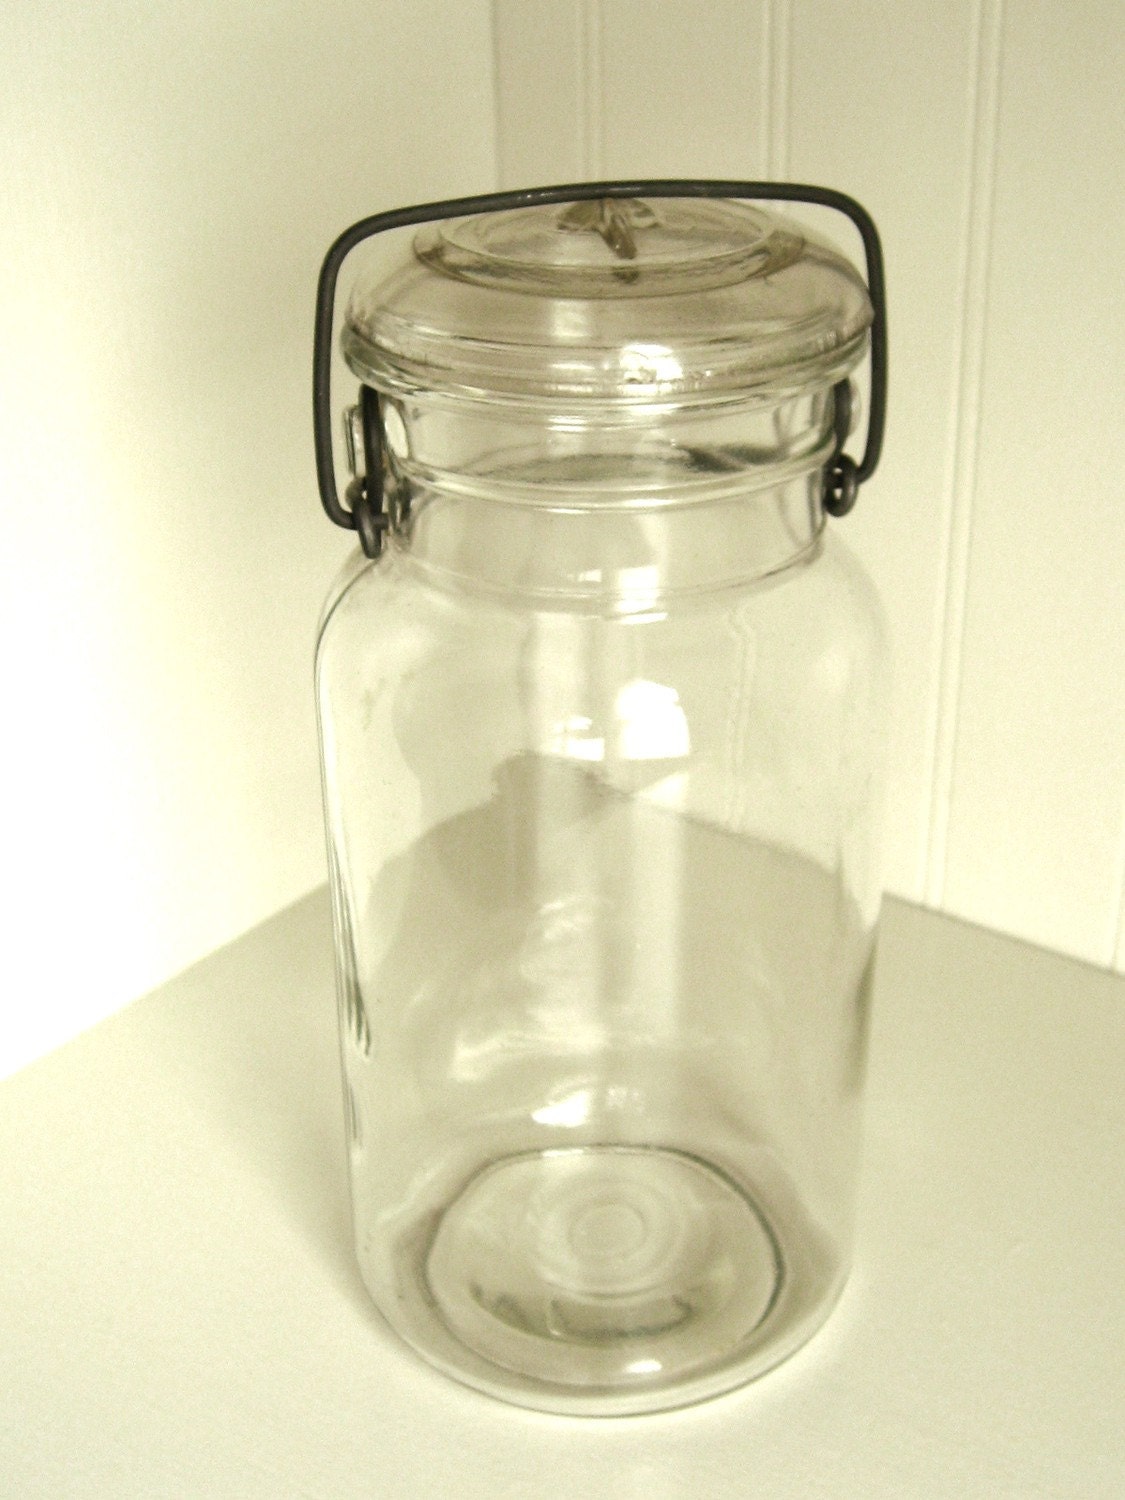
Waste category: glass